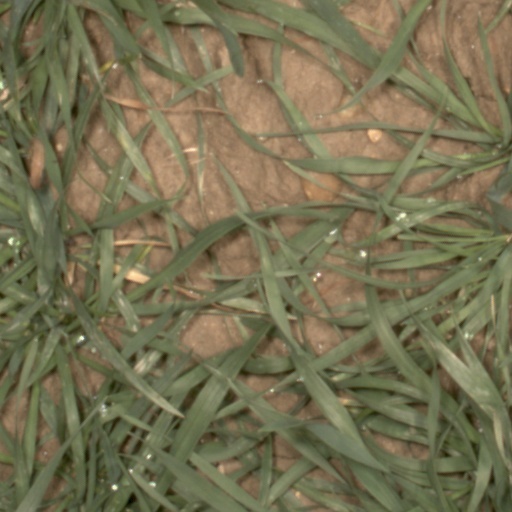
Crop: wheat